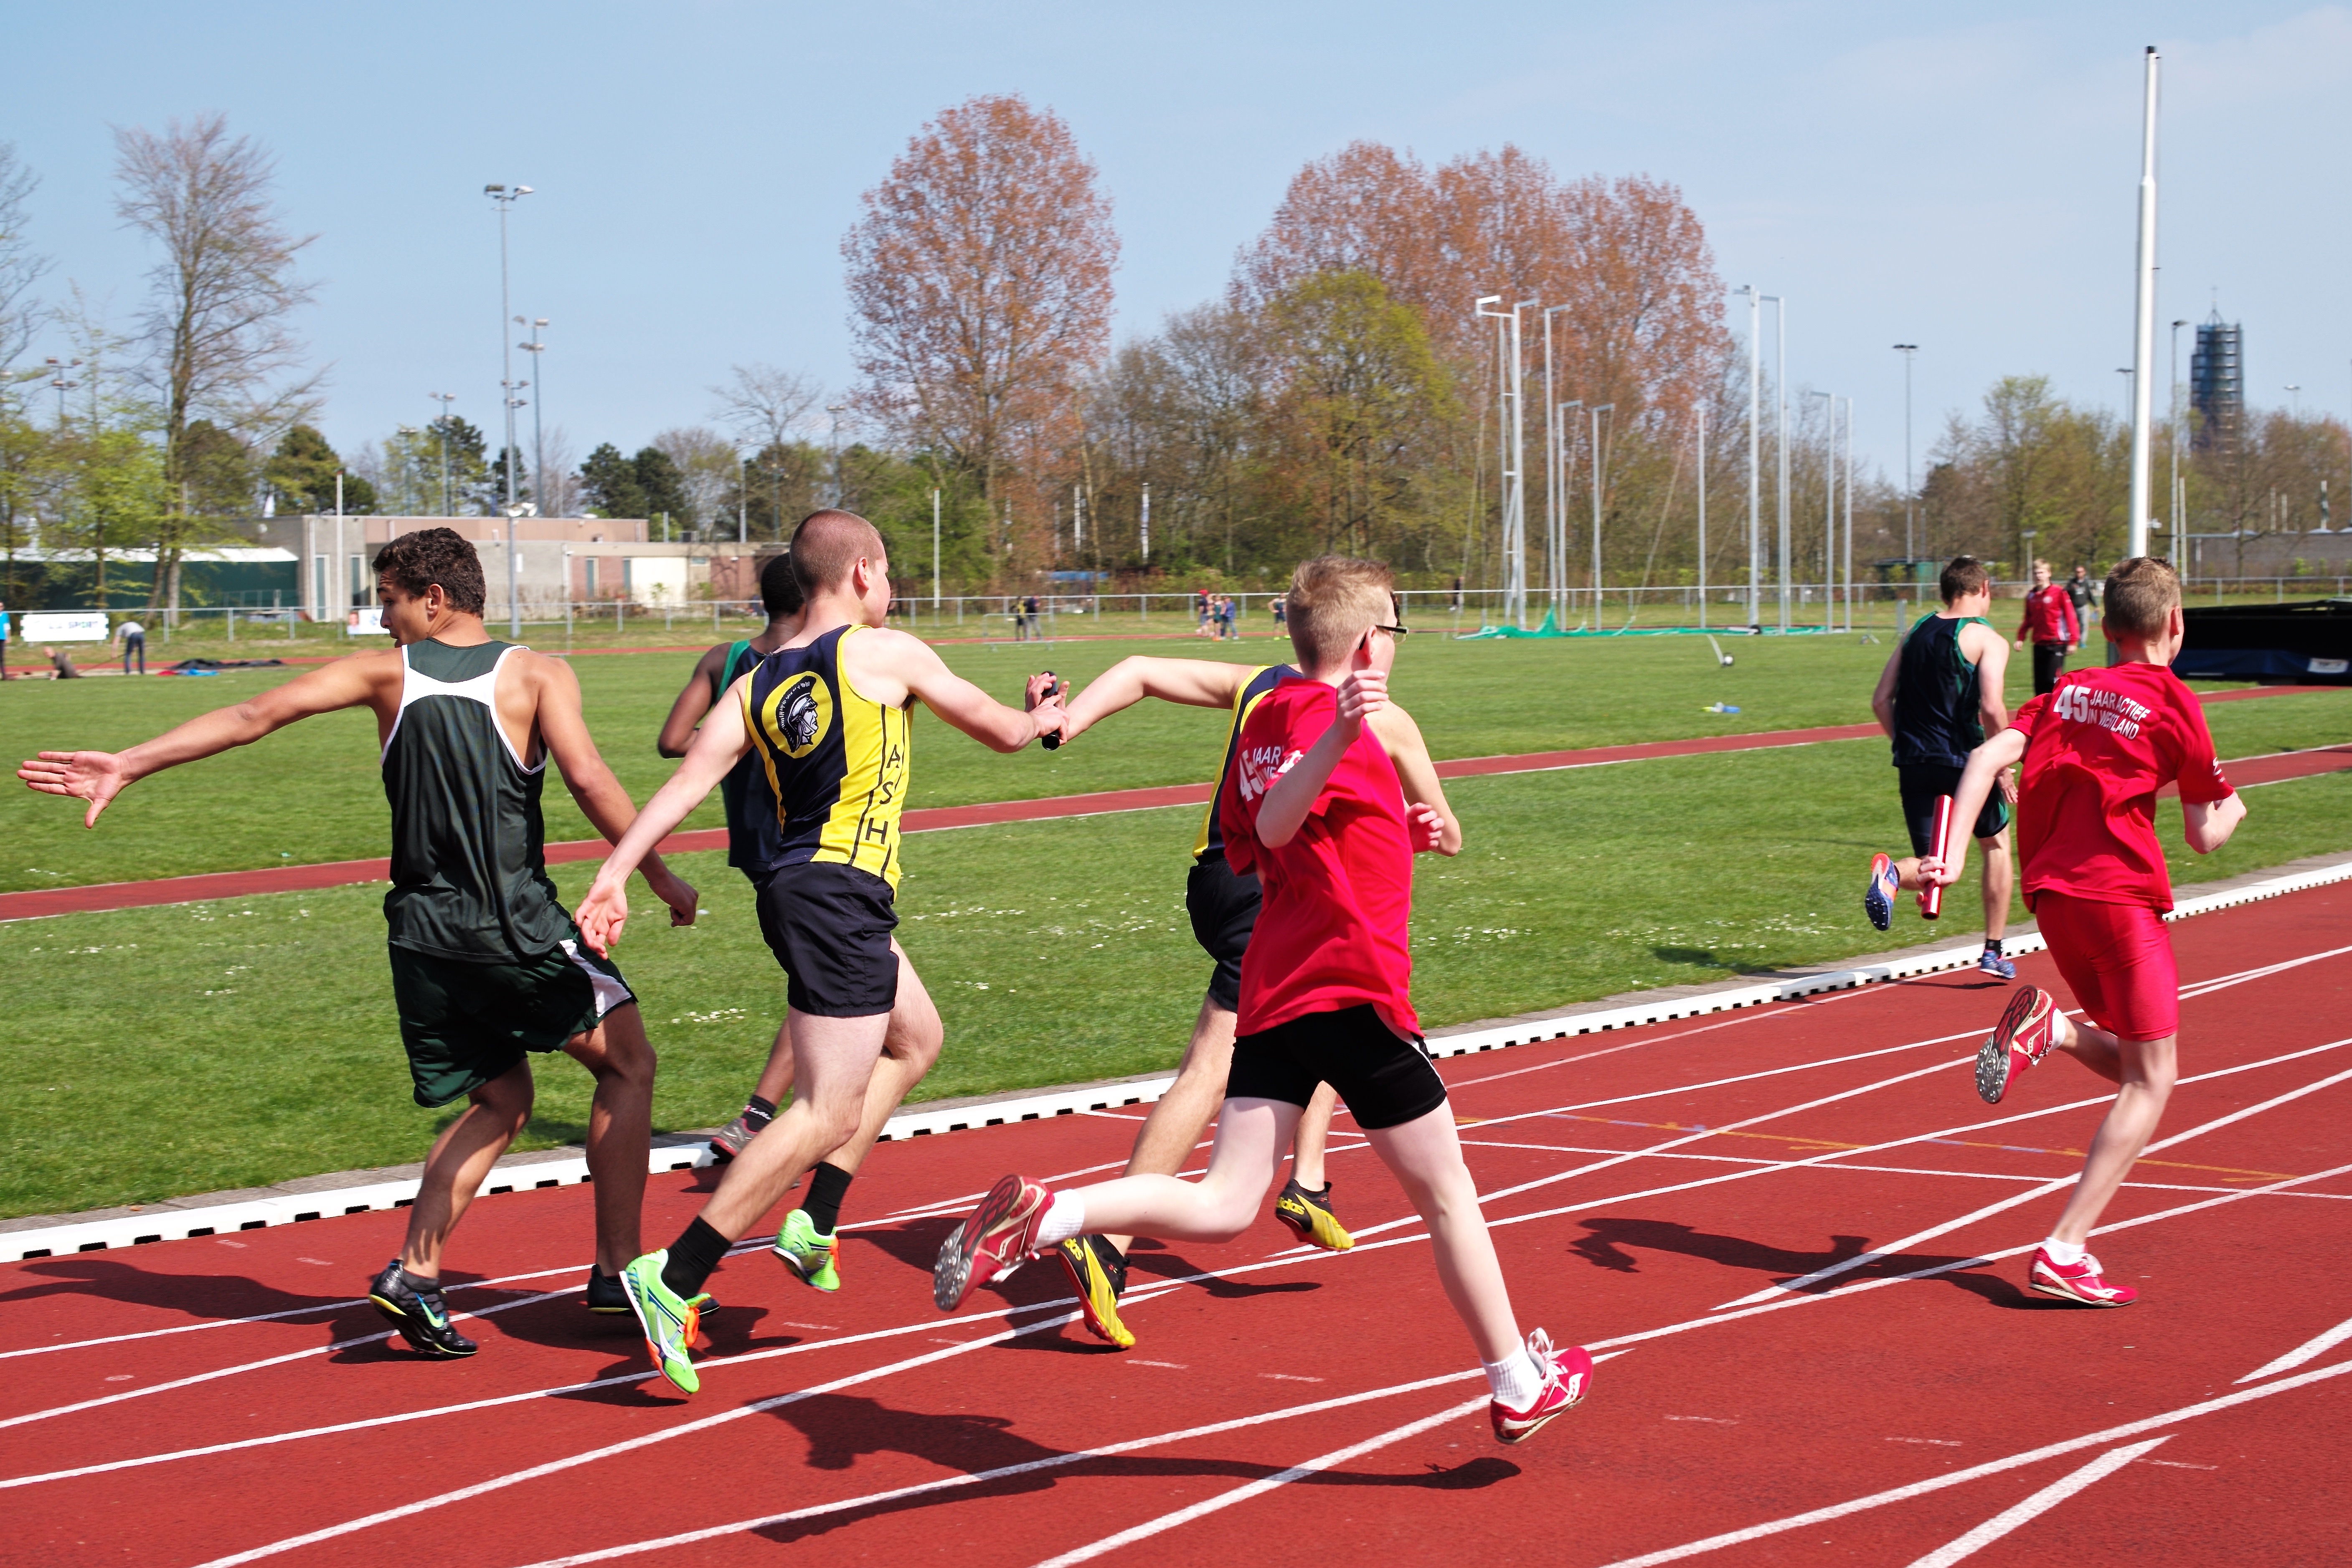
track, run, jumping, runner, ash, race, competition, holland, hague, netherlands, international, girls, m, american, sports, boys, 50, school, runners, junior, leica, 240, summilux, varsity, athletics, meet, sprint, hurdle, hurdling, physical exercise, human action, track and field athletics, middle distance running, 800 metres, 110 metres hurdles, 4 100 metres relay